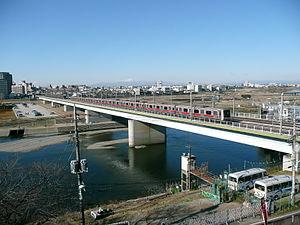
La ligne Tōkyū Tōyoko est une ligne ferroviaire de la compagnie privée Tōkyū dans la région de Kantō au Japon. Elle relie la gare de Shibuya à Tokyo à celle de Yokohama dans la préfecture de Kanagawa. C'est une ligne avec un fort trafic de trains de banlieue.